St Michael and All Angels Church, Wood Green

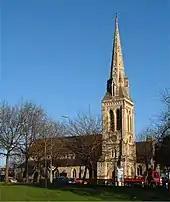
View from the south

St Michael and All Angels is a Church of England parish church that stands on Bounds Green Road in Wood Green within the London Borough of Haringey.